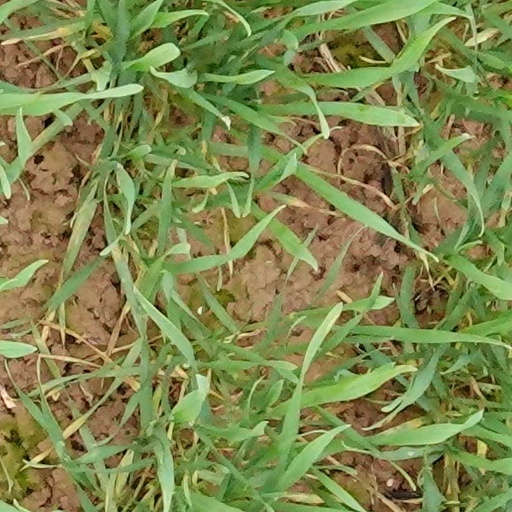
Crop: wheat